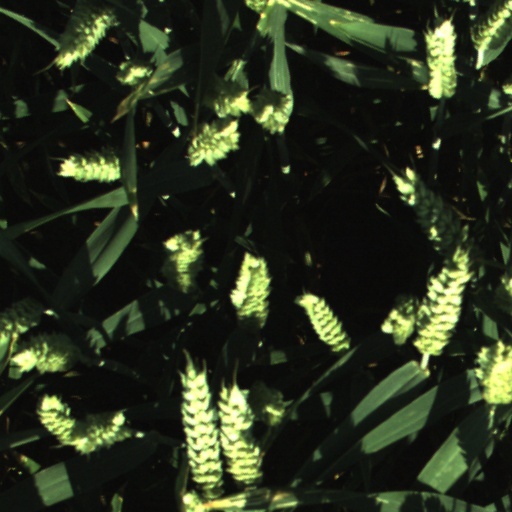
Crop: wheat